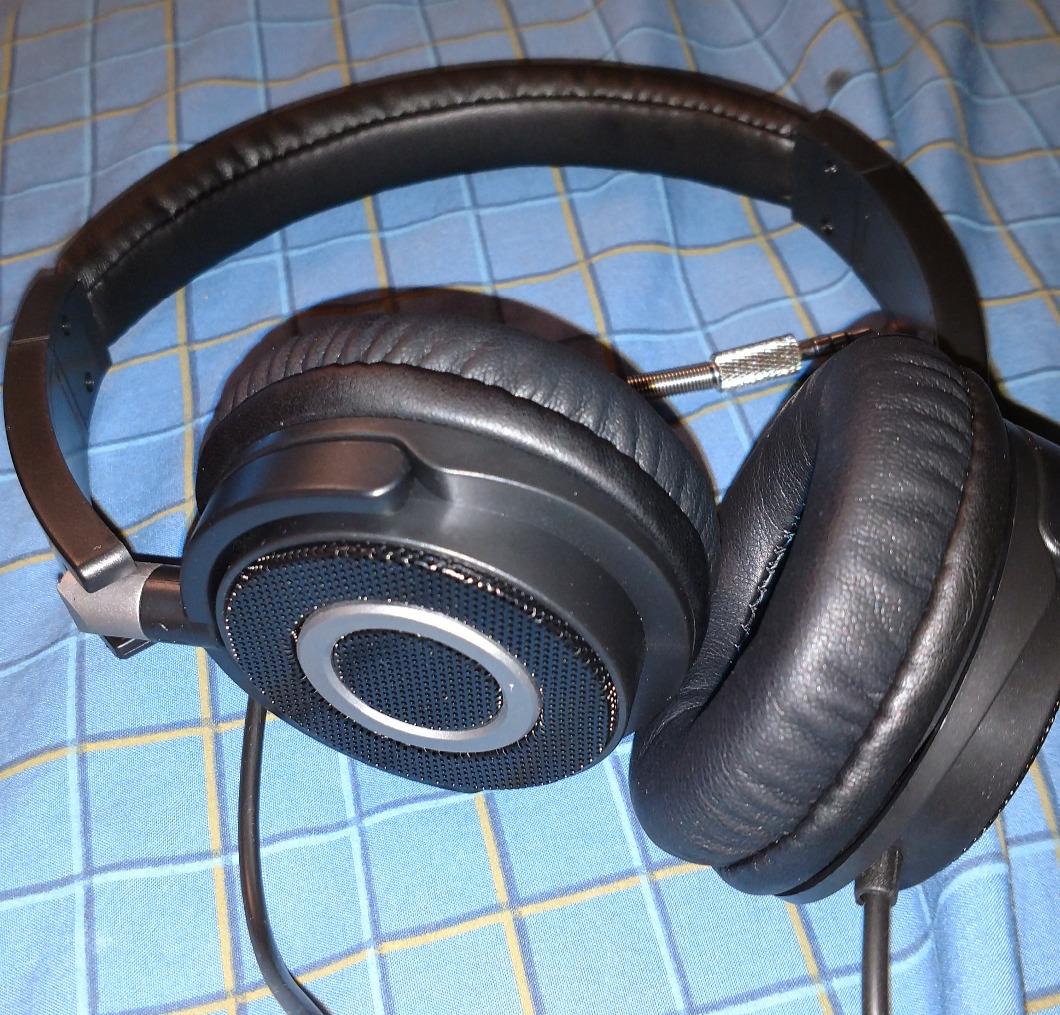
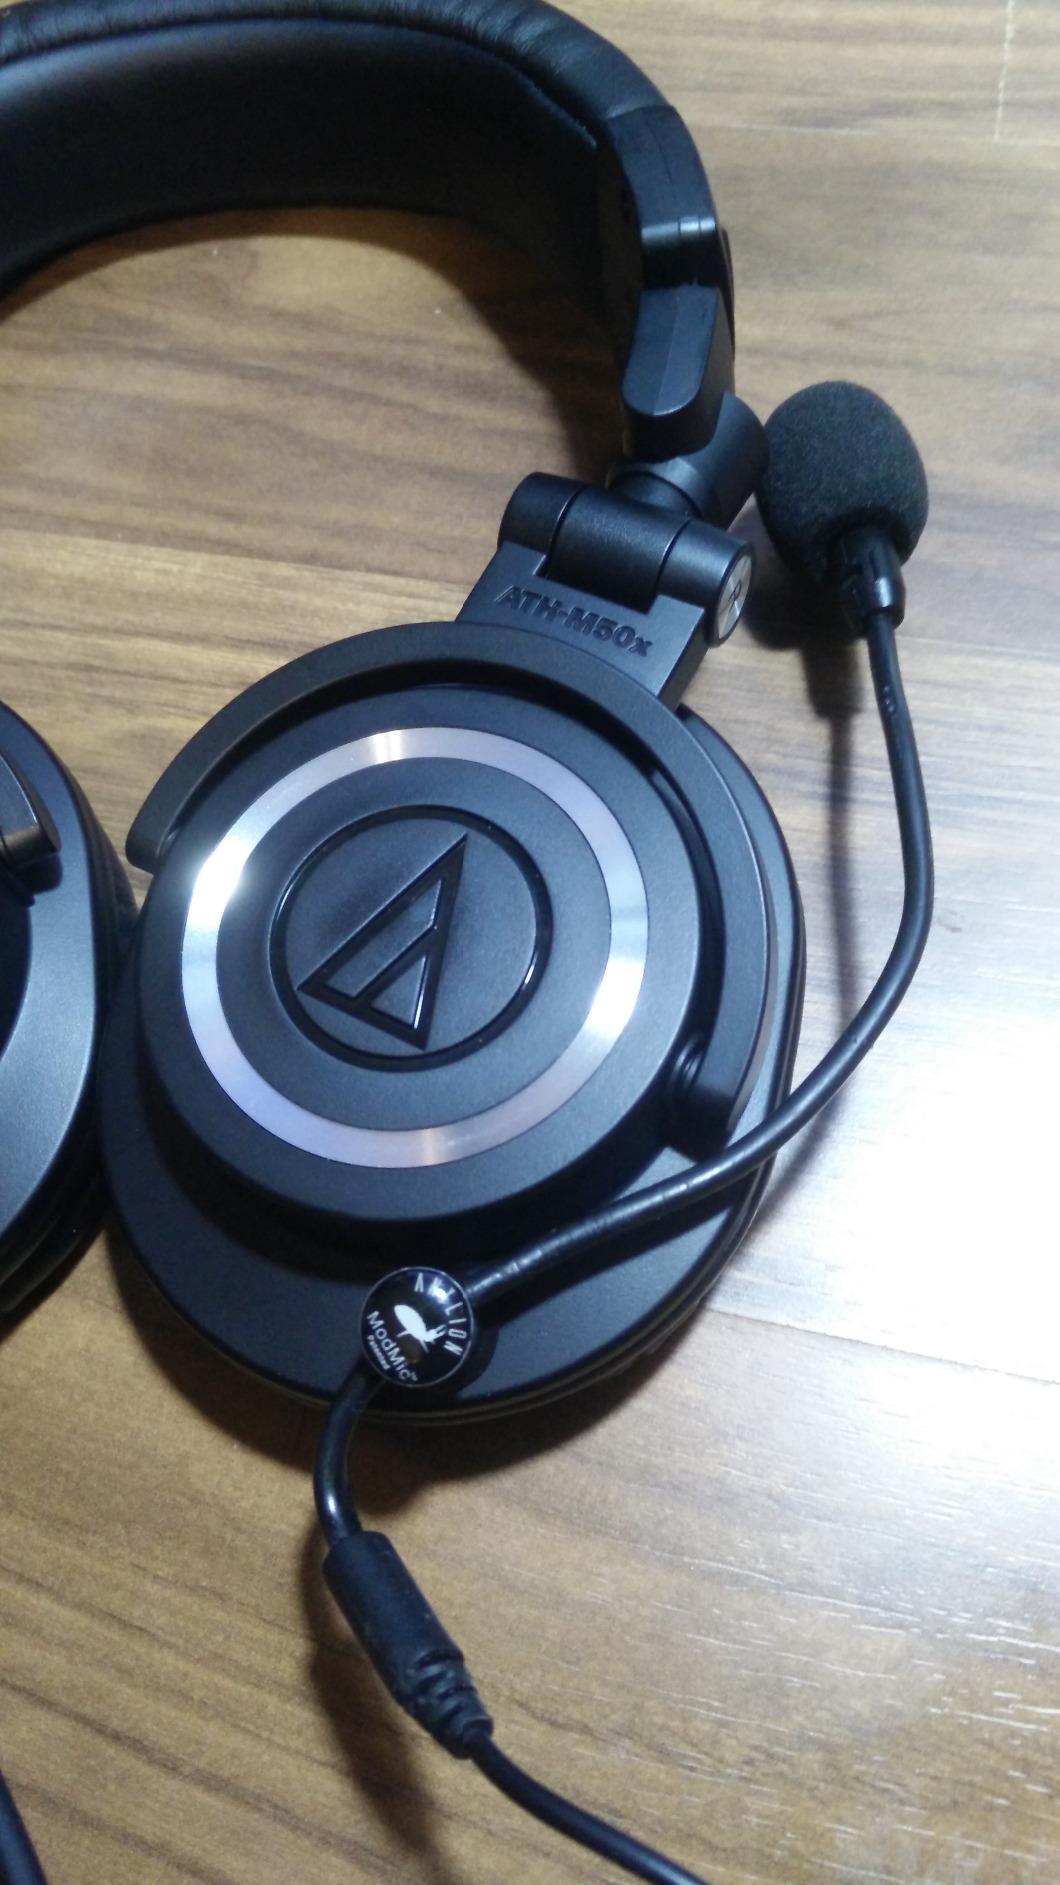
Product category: headphones
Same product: no